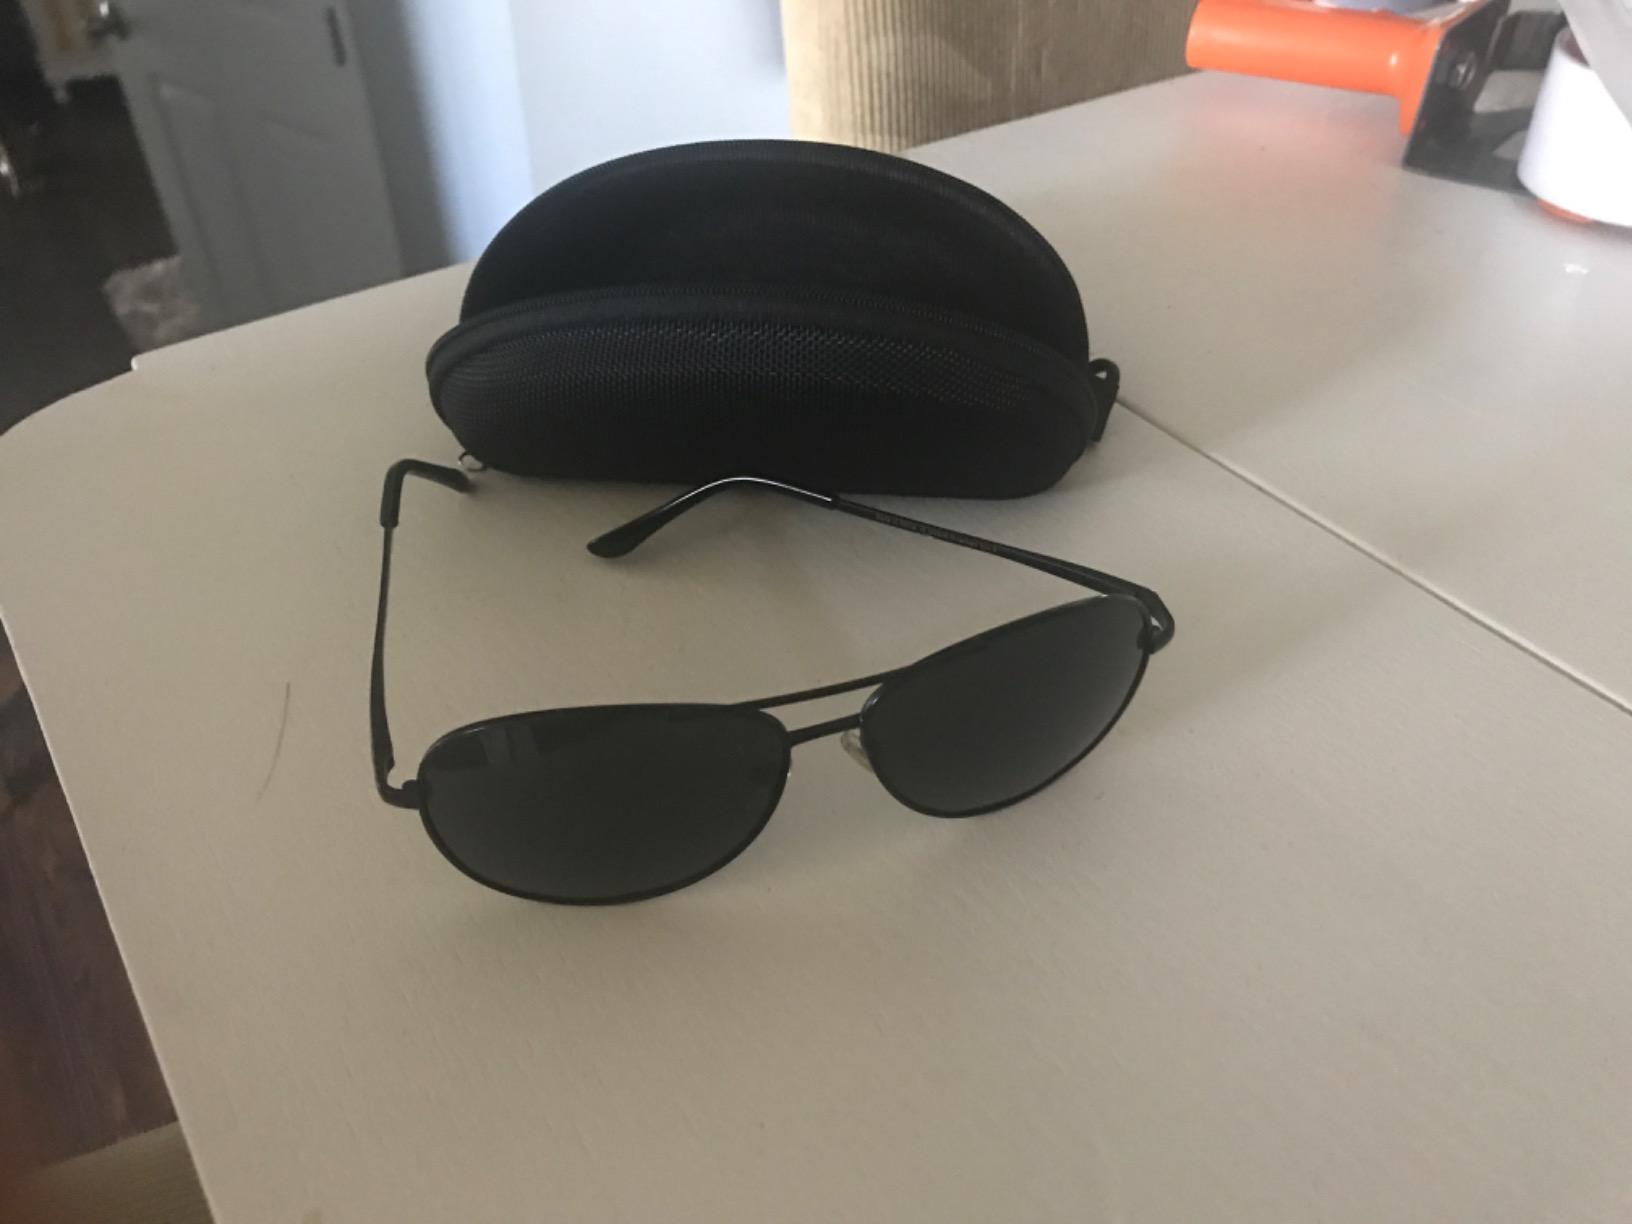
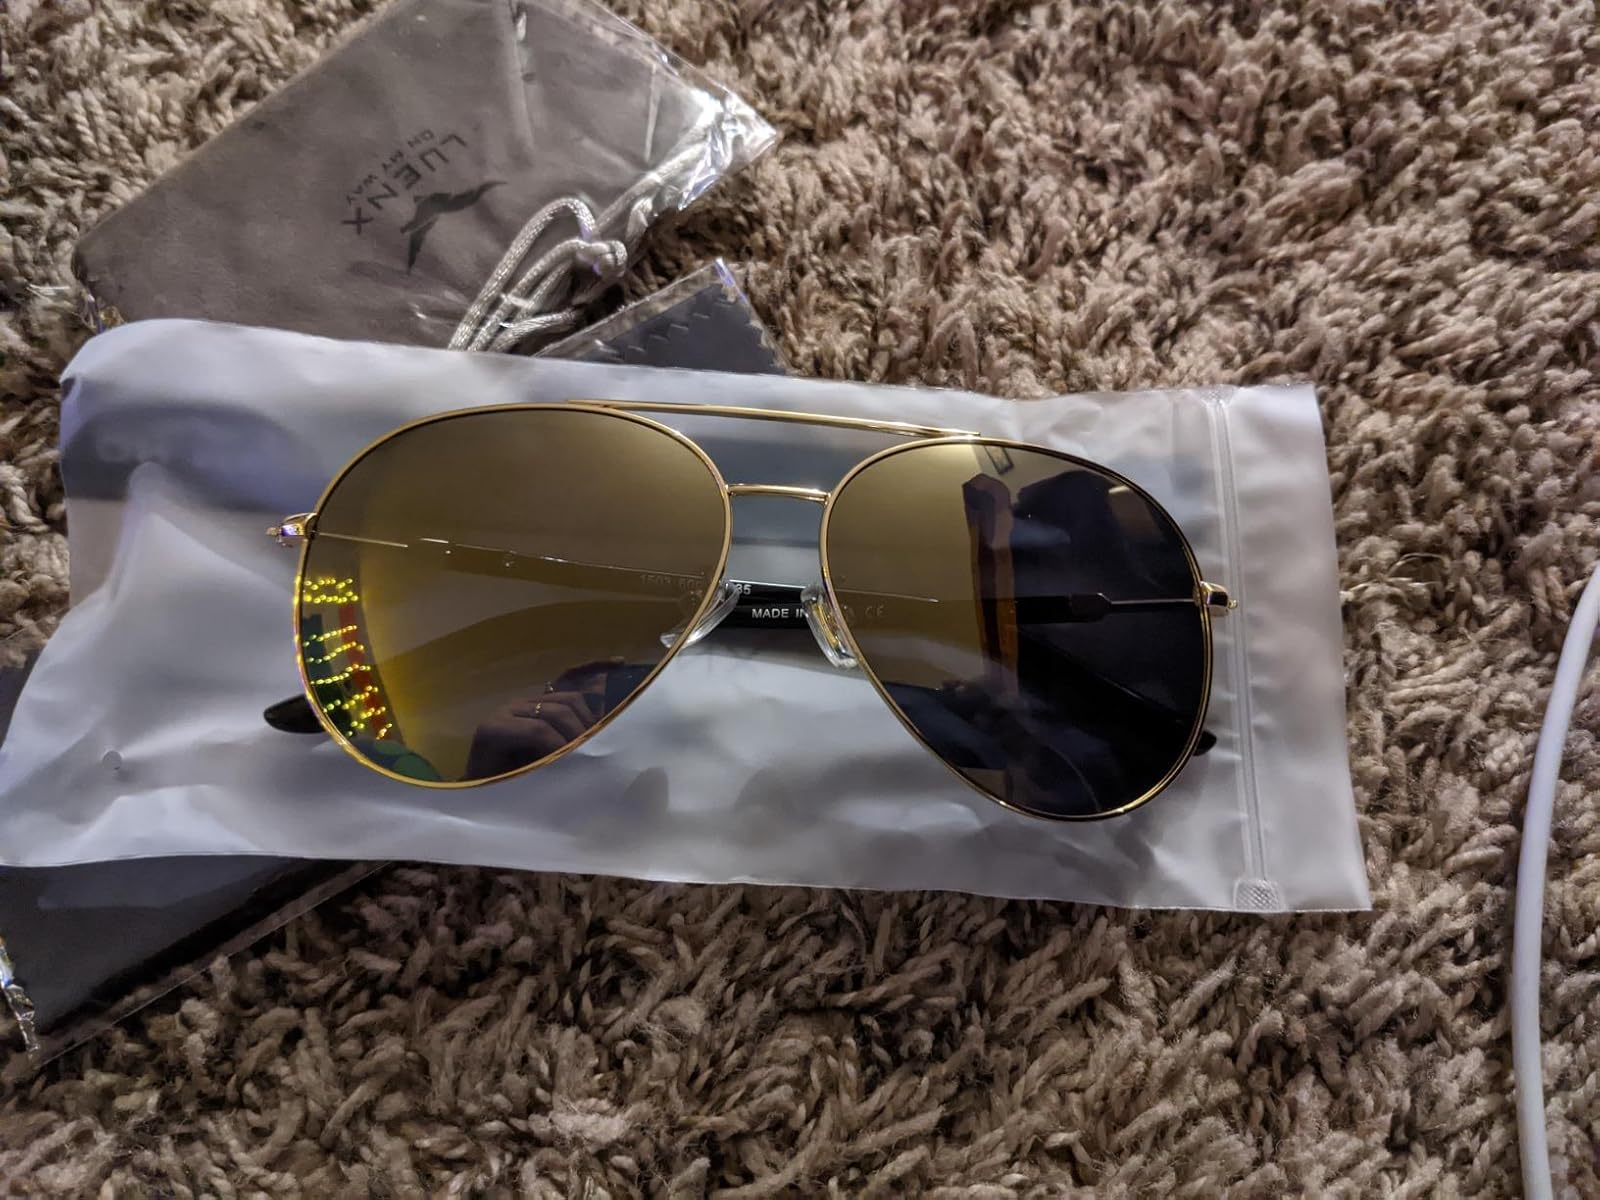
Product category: accessories_sunglasses
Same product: no